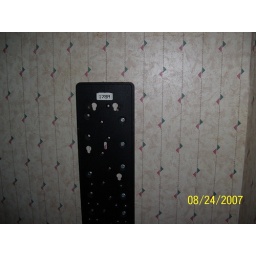
weird thing in bathroom hall wall